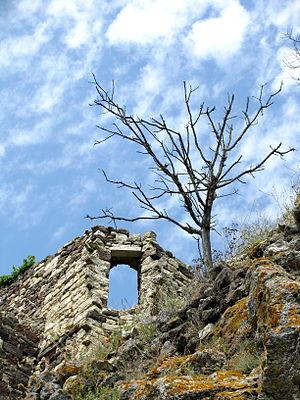
Évenos est une commune française située dans le département du Var en région Provence-Alpes-Côte d'Azur.